Sofya Kovalevskaya

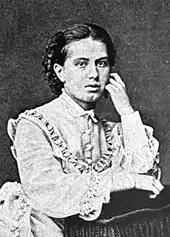
Kovalevskaya at 18 years

In April 1869, following Sofia's and Vladimir's brief stay in Vienna, where she attended lectures in physics at the university, they moved to Heidelberg. Through great efforts, she obtained permission to audit classes with the professors' approval at the University of Heidelberg. There she attended courses in physics and mathematics under such teachers as Hermann von Helmholtz, Gustav Kirchhoff and Robert Bunsen. Vladimir, meanwhile, went on to the University of Jena to pursue a doctorate in paleontology.